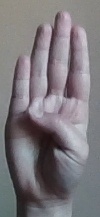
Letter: kaaf